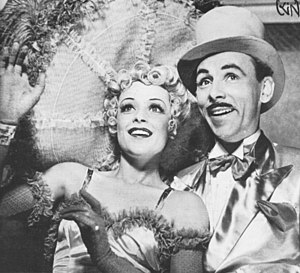
Annalisa Ericson / Eksterne henvisninger
Annalisa Ericson sammen med Nils Poppe i 1942, på scenen af Oscarsteatern i Stockholm.
Annalisa Ericson var en svensk skuespillerinde. Ericson spillede med i 58 svenske film mellem 1930 og 1991.